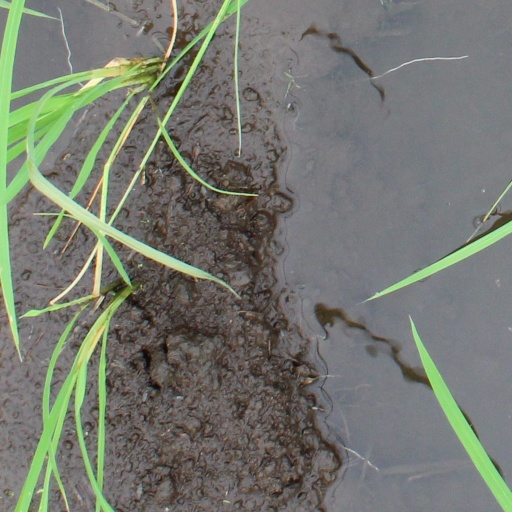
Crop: rice